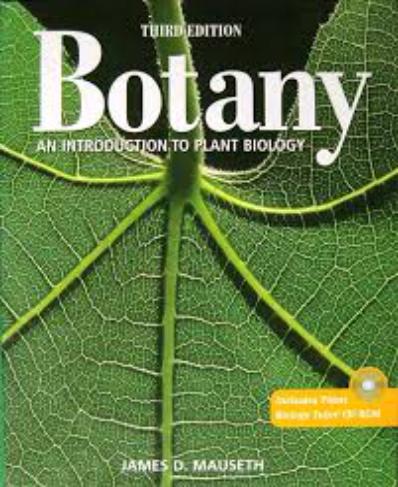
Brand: Botany
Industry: Others